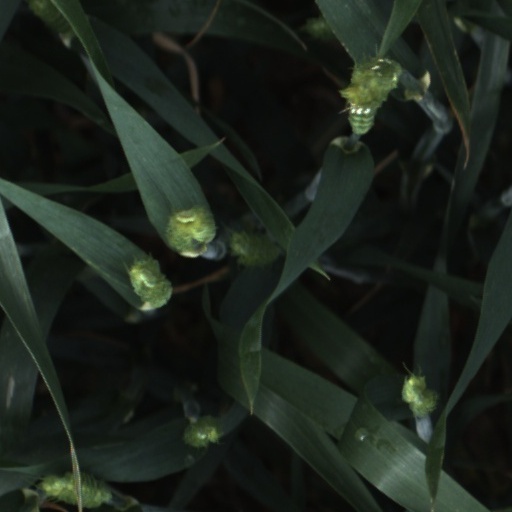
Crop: wheat